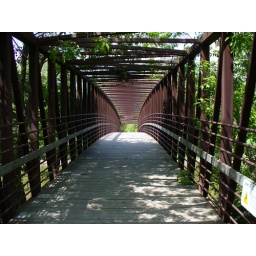
Like a bridge over troubled water - Un puente sobre las aguas